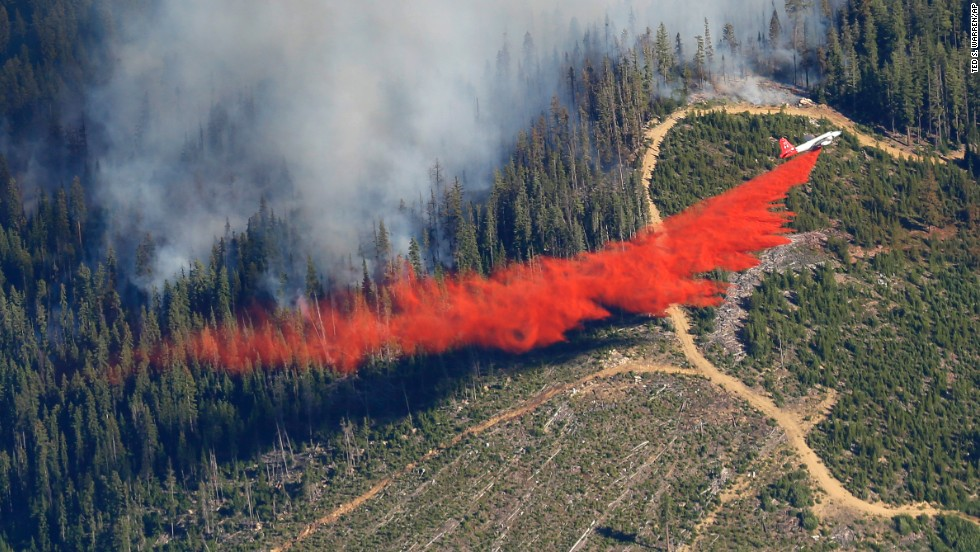
Fire: no
Smoke: yes